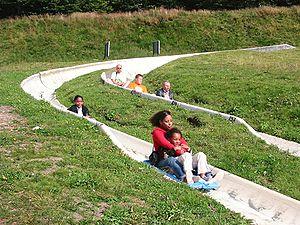
La luge d'été, également appelée bob-luge par analogie au bobsleigh, reprend les bases de la luge hivernale tout en les transposant dans un contexte estival. Les luges restent des petits véhicules indépendants et libres, sur lesquels l'utilisateur peut contrôler la vitesse grâce à un manche situé devant lui, freinant en le tirant et accélérant relativement par soulèvement d'une roue en le poussant.